Sound recording and reproduction

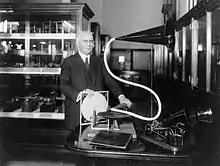
Emile Berliner with disc record gramophone

The next major technical development was the invention of the gramophone record, generally credited to Emile Berliner and patented in 1887, though others had demonstrated similar disk apparatus earlier, most notably Alexander Graham Bell in 1881. Discs were easier to manufacture, transport and store, and they had the additional benefit of being marginally louder than cylinders. Sales of the gramophone record overtook the cylinder ca. 1910, and by the end of World War I the disc had become the dominant commercial recording format. Edison, who was the main producer of cylinders, created the Edison Disc Record in an attempt to regain his market. The double-sided (nominally 78 rpm) shellac disc was the standard consumer music format from the early 1910s to the late 1950s. In various permutations, the audio disc format became the primary medium for consumer sound recordings until the end of the 20th century.